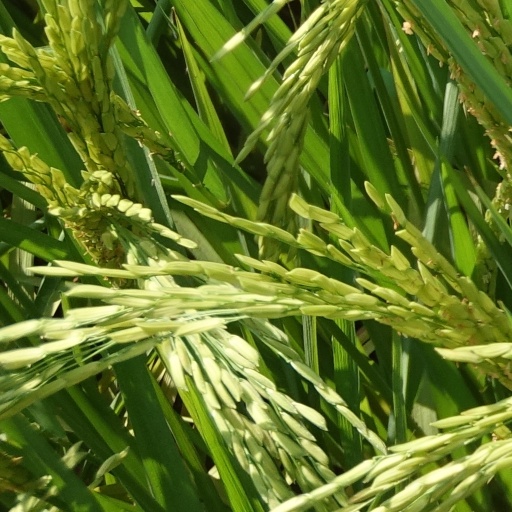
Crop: rice